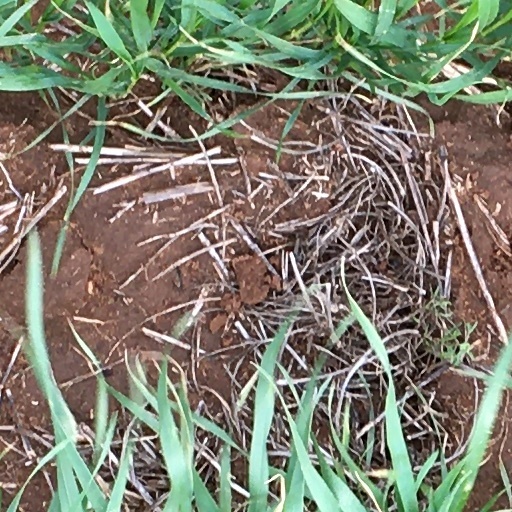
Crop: wheat